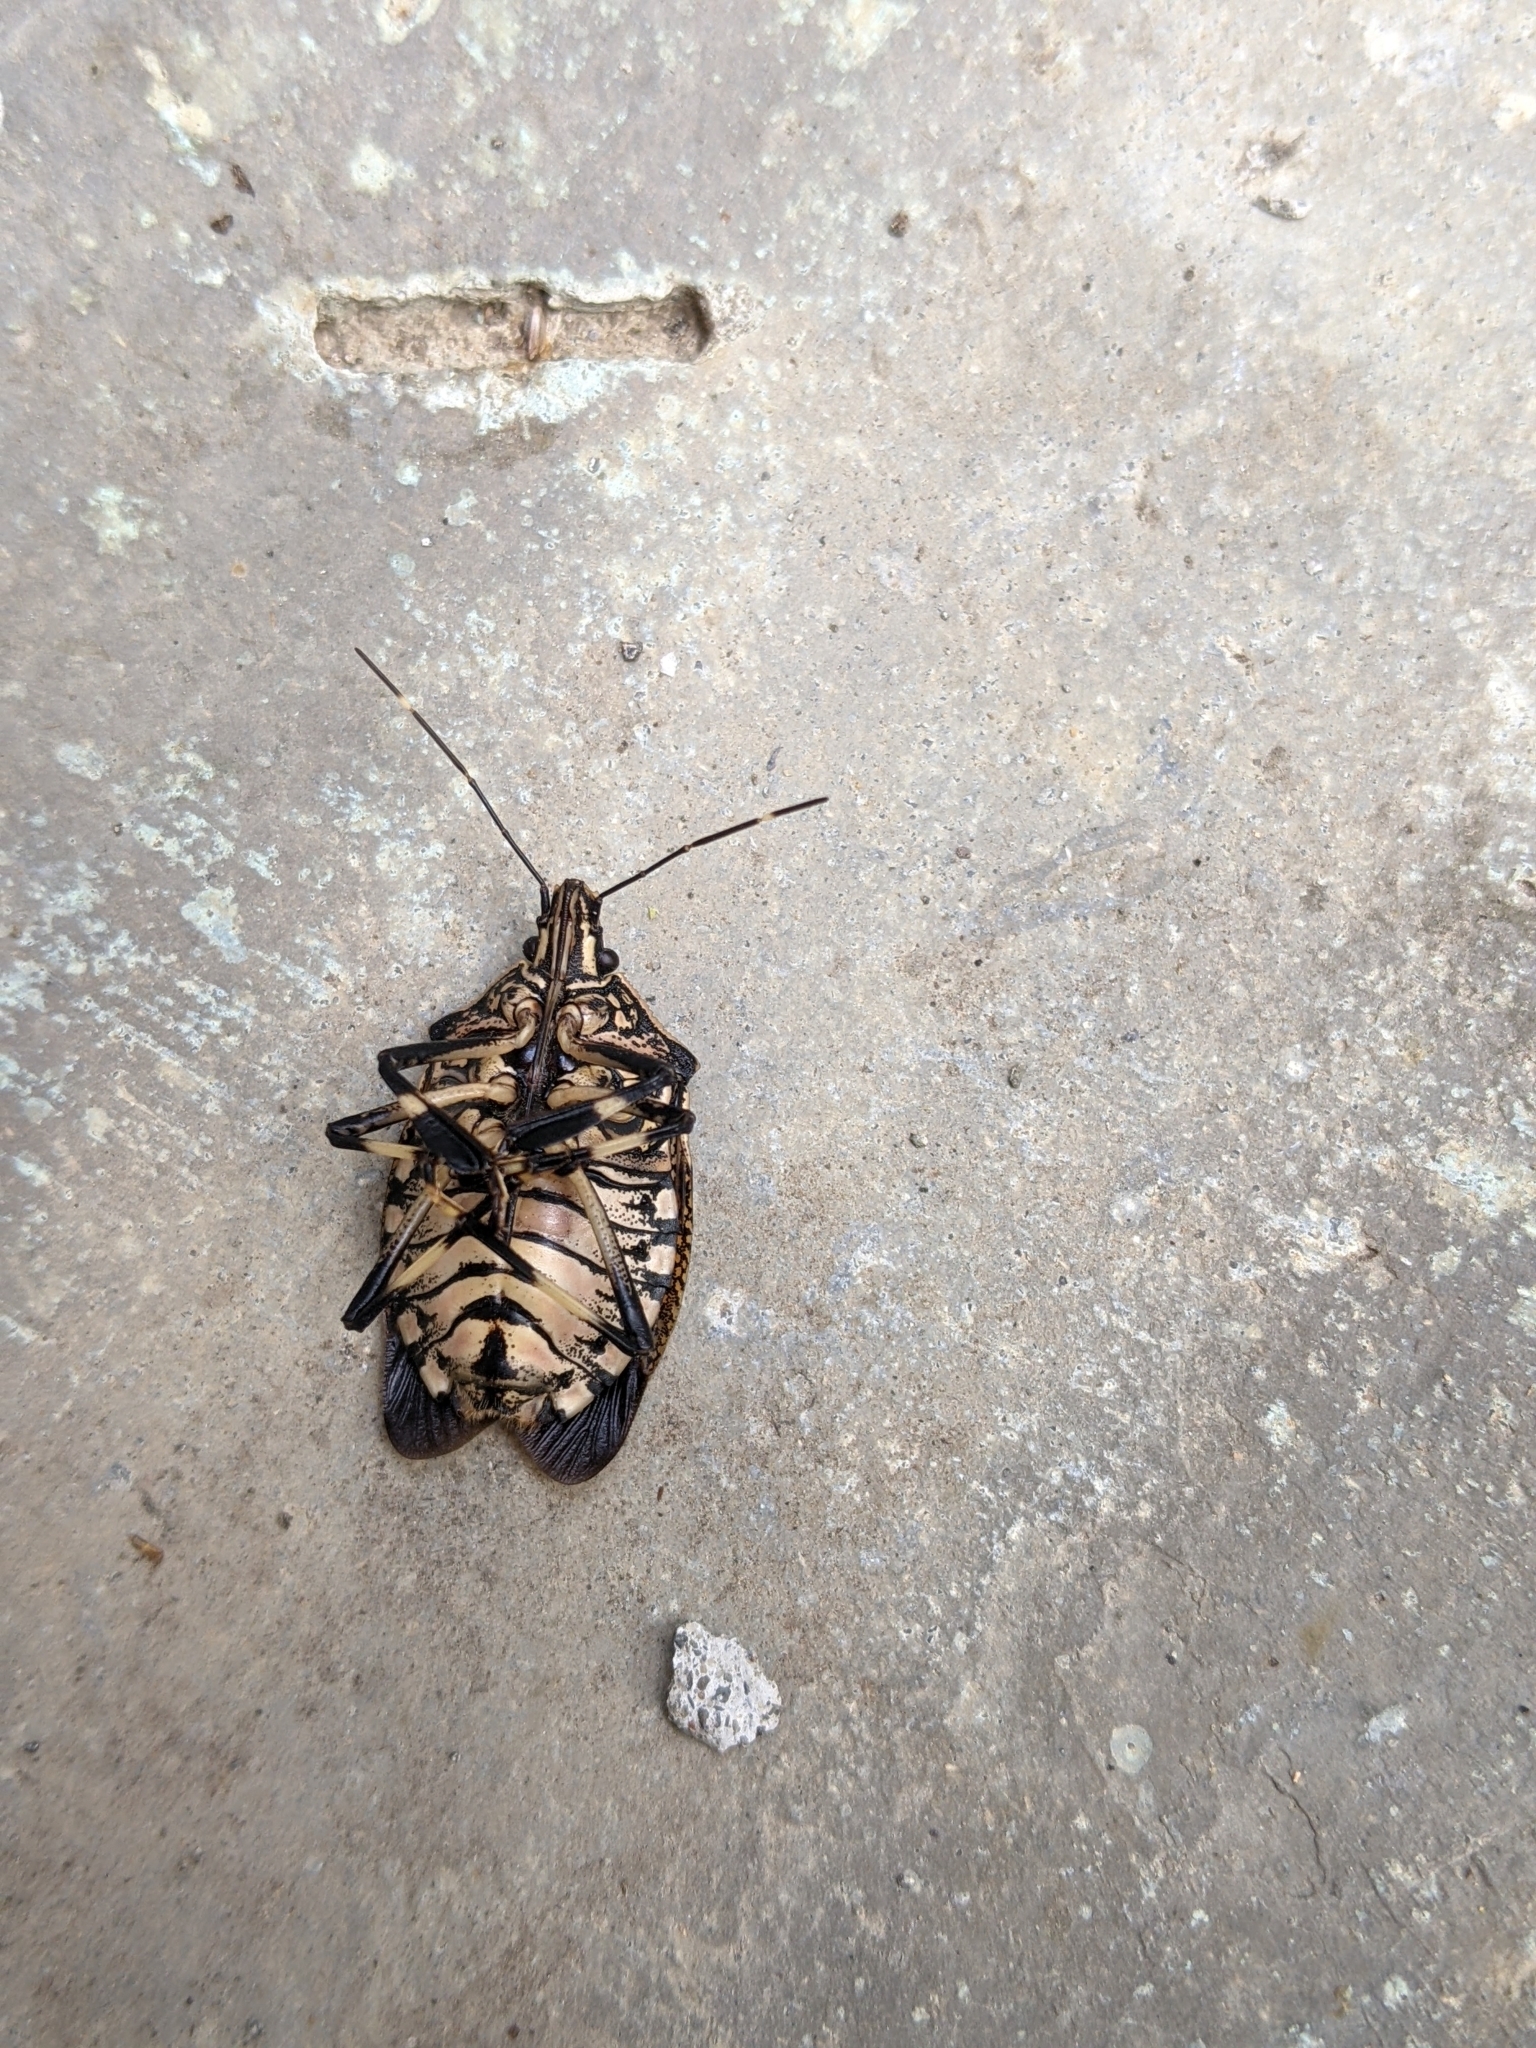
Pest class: stink_bug